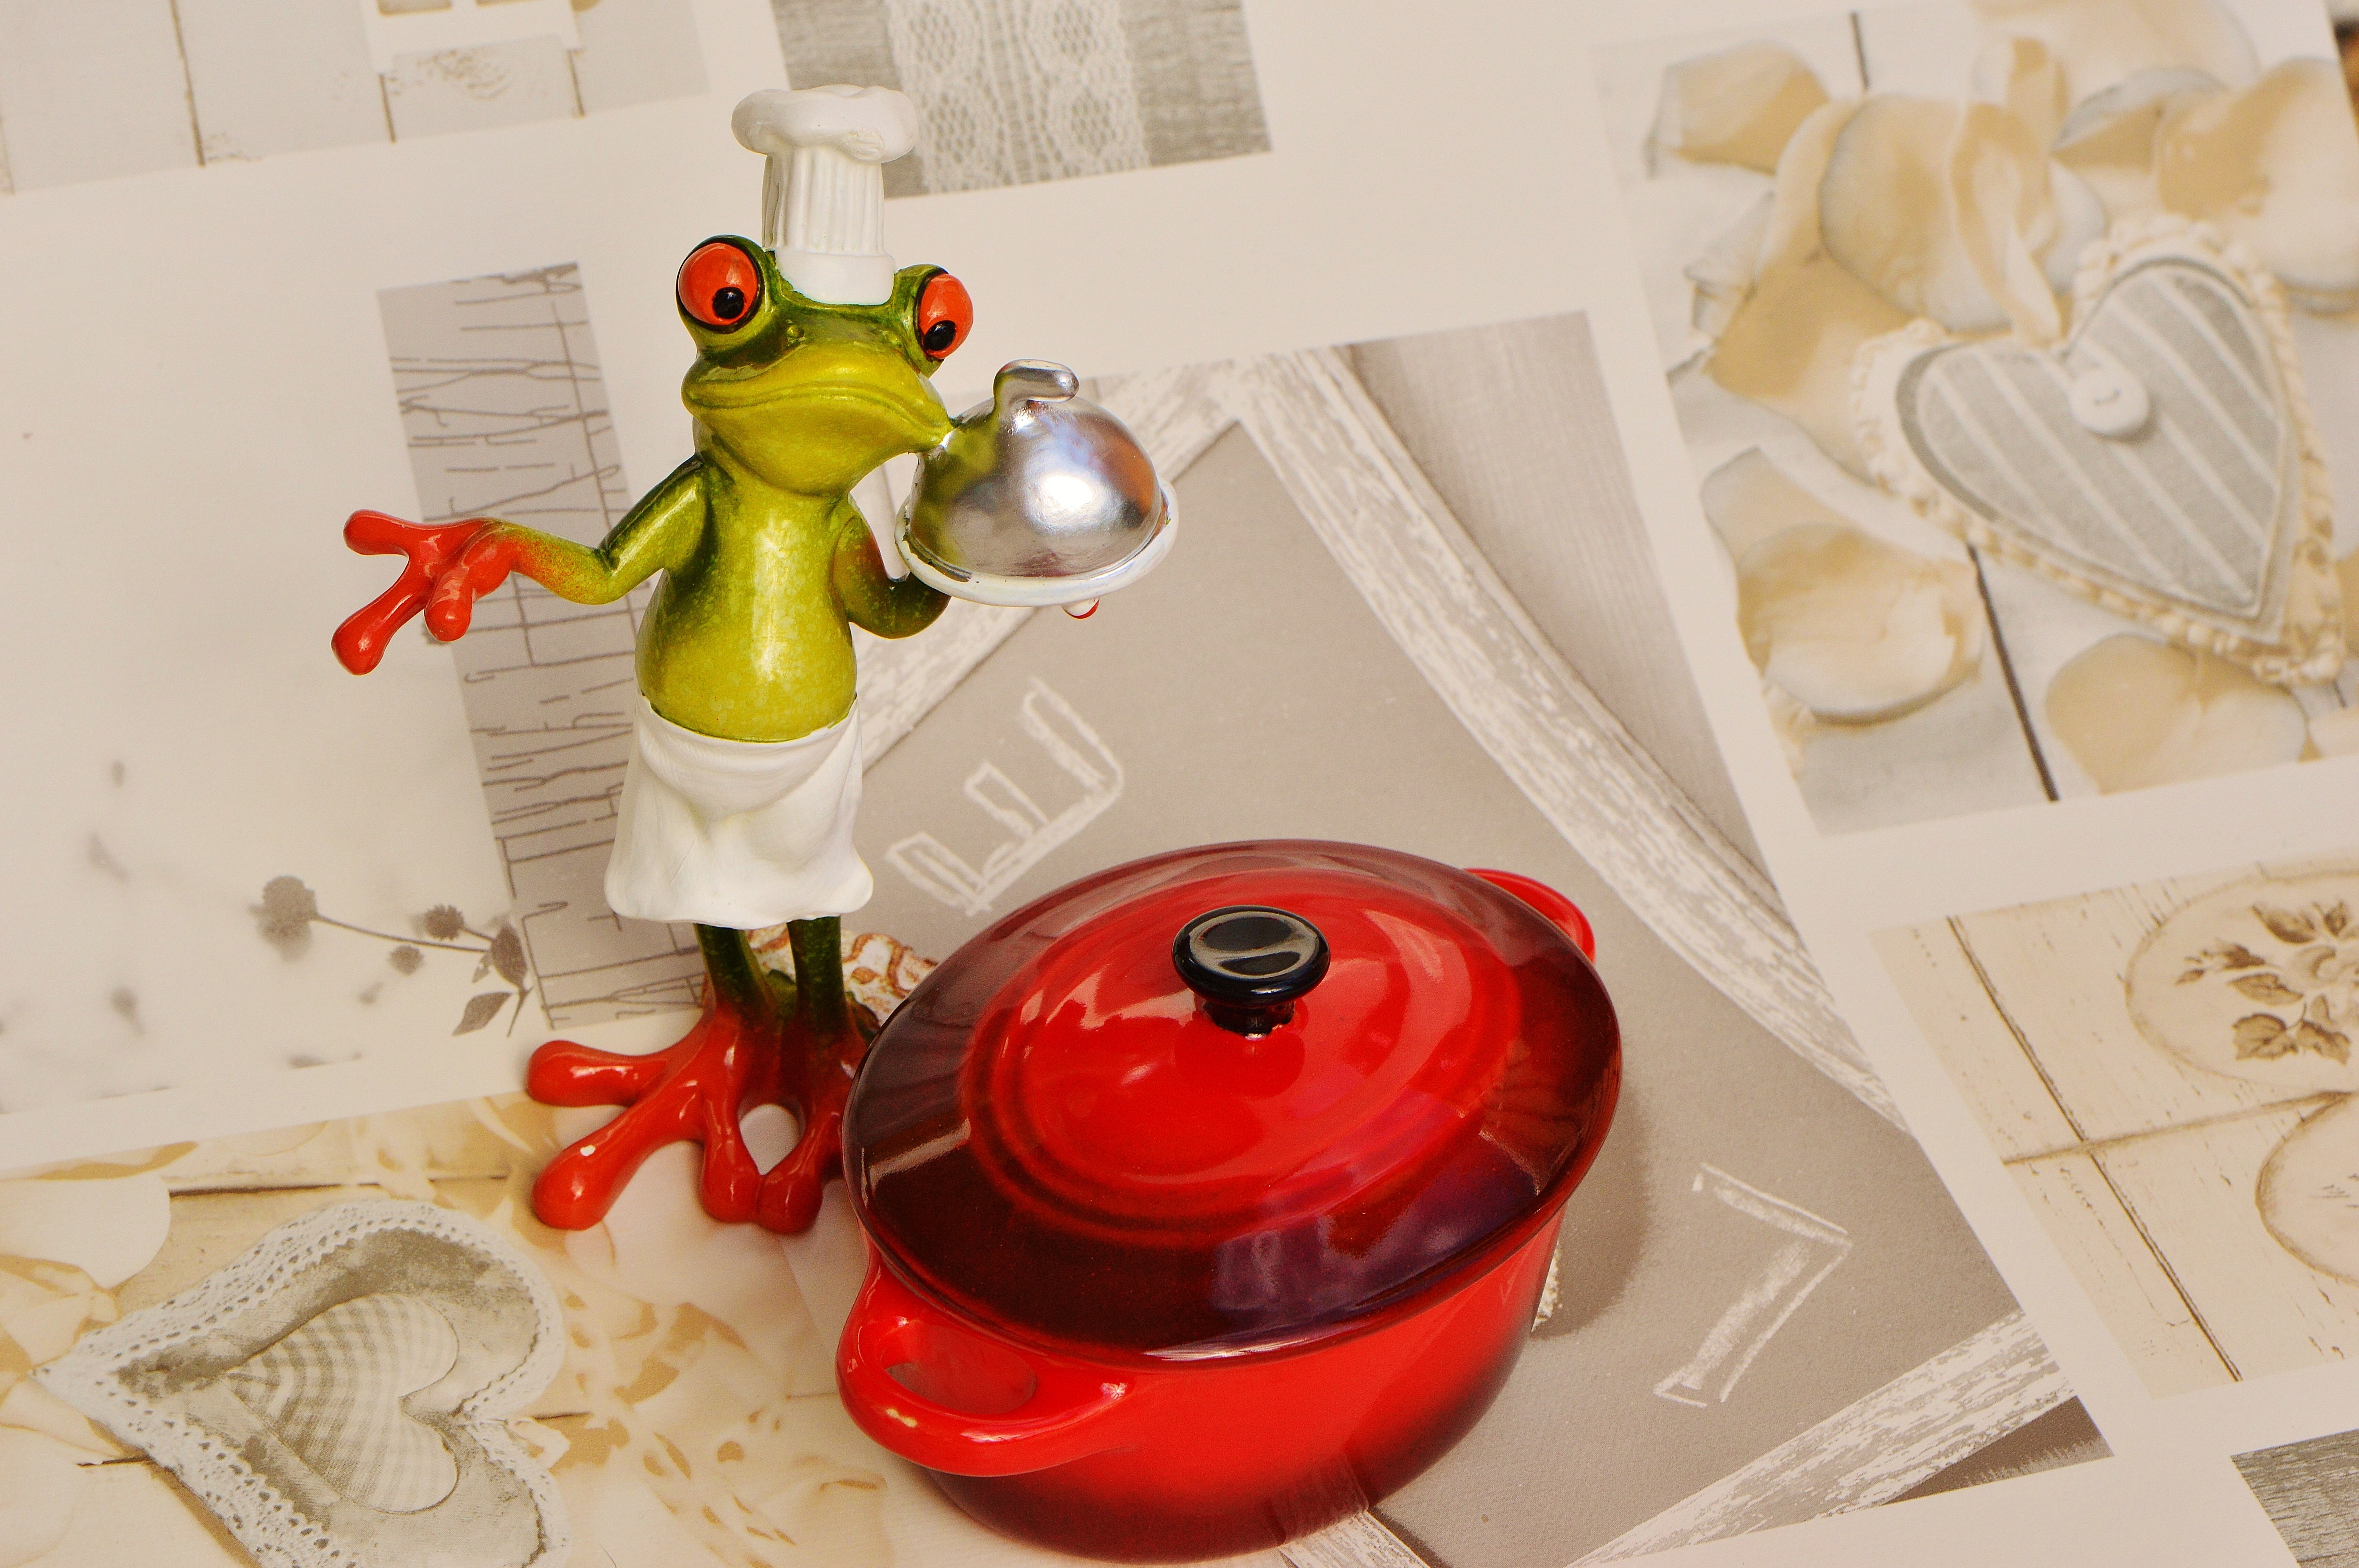
sweet, flower, cute, food, red, cooking, kitchen, frog, gourmet, eat, toy, preparation, funny, frogs